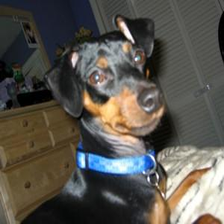
Species: dog
Breed: miniature pinscher